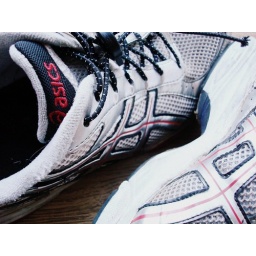
I think it's about time T invested in some new running shoes for the triathlon season!